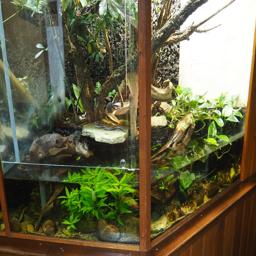
Animal: snakes